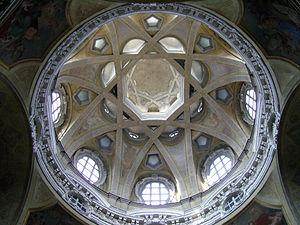
Camillo-Guarino Guarini est un mathématicien et architecte italien membre de l'ordre des Théatins.